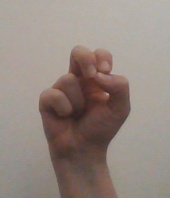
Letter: gaaf